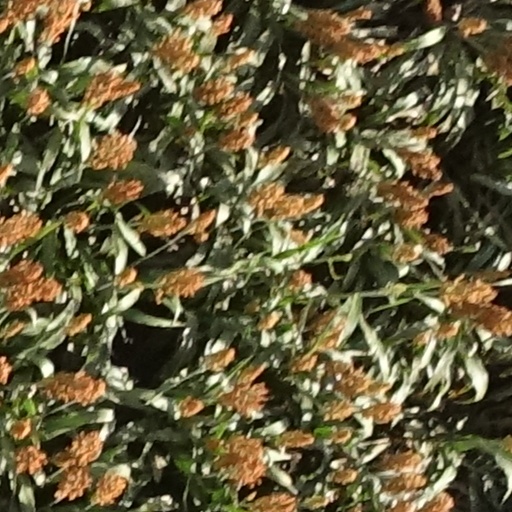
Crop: sorghum